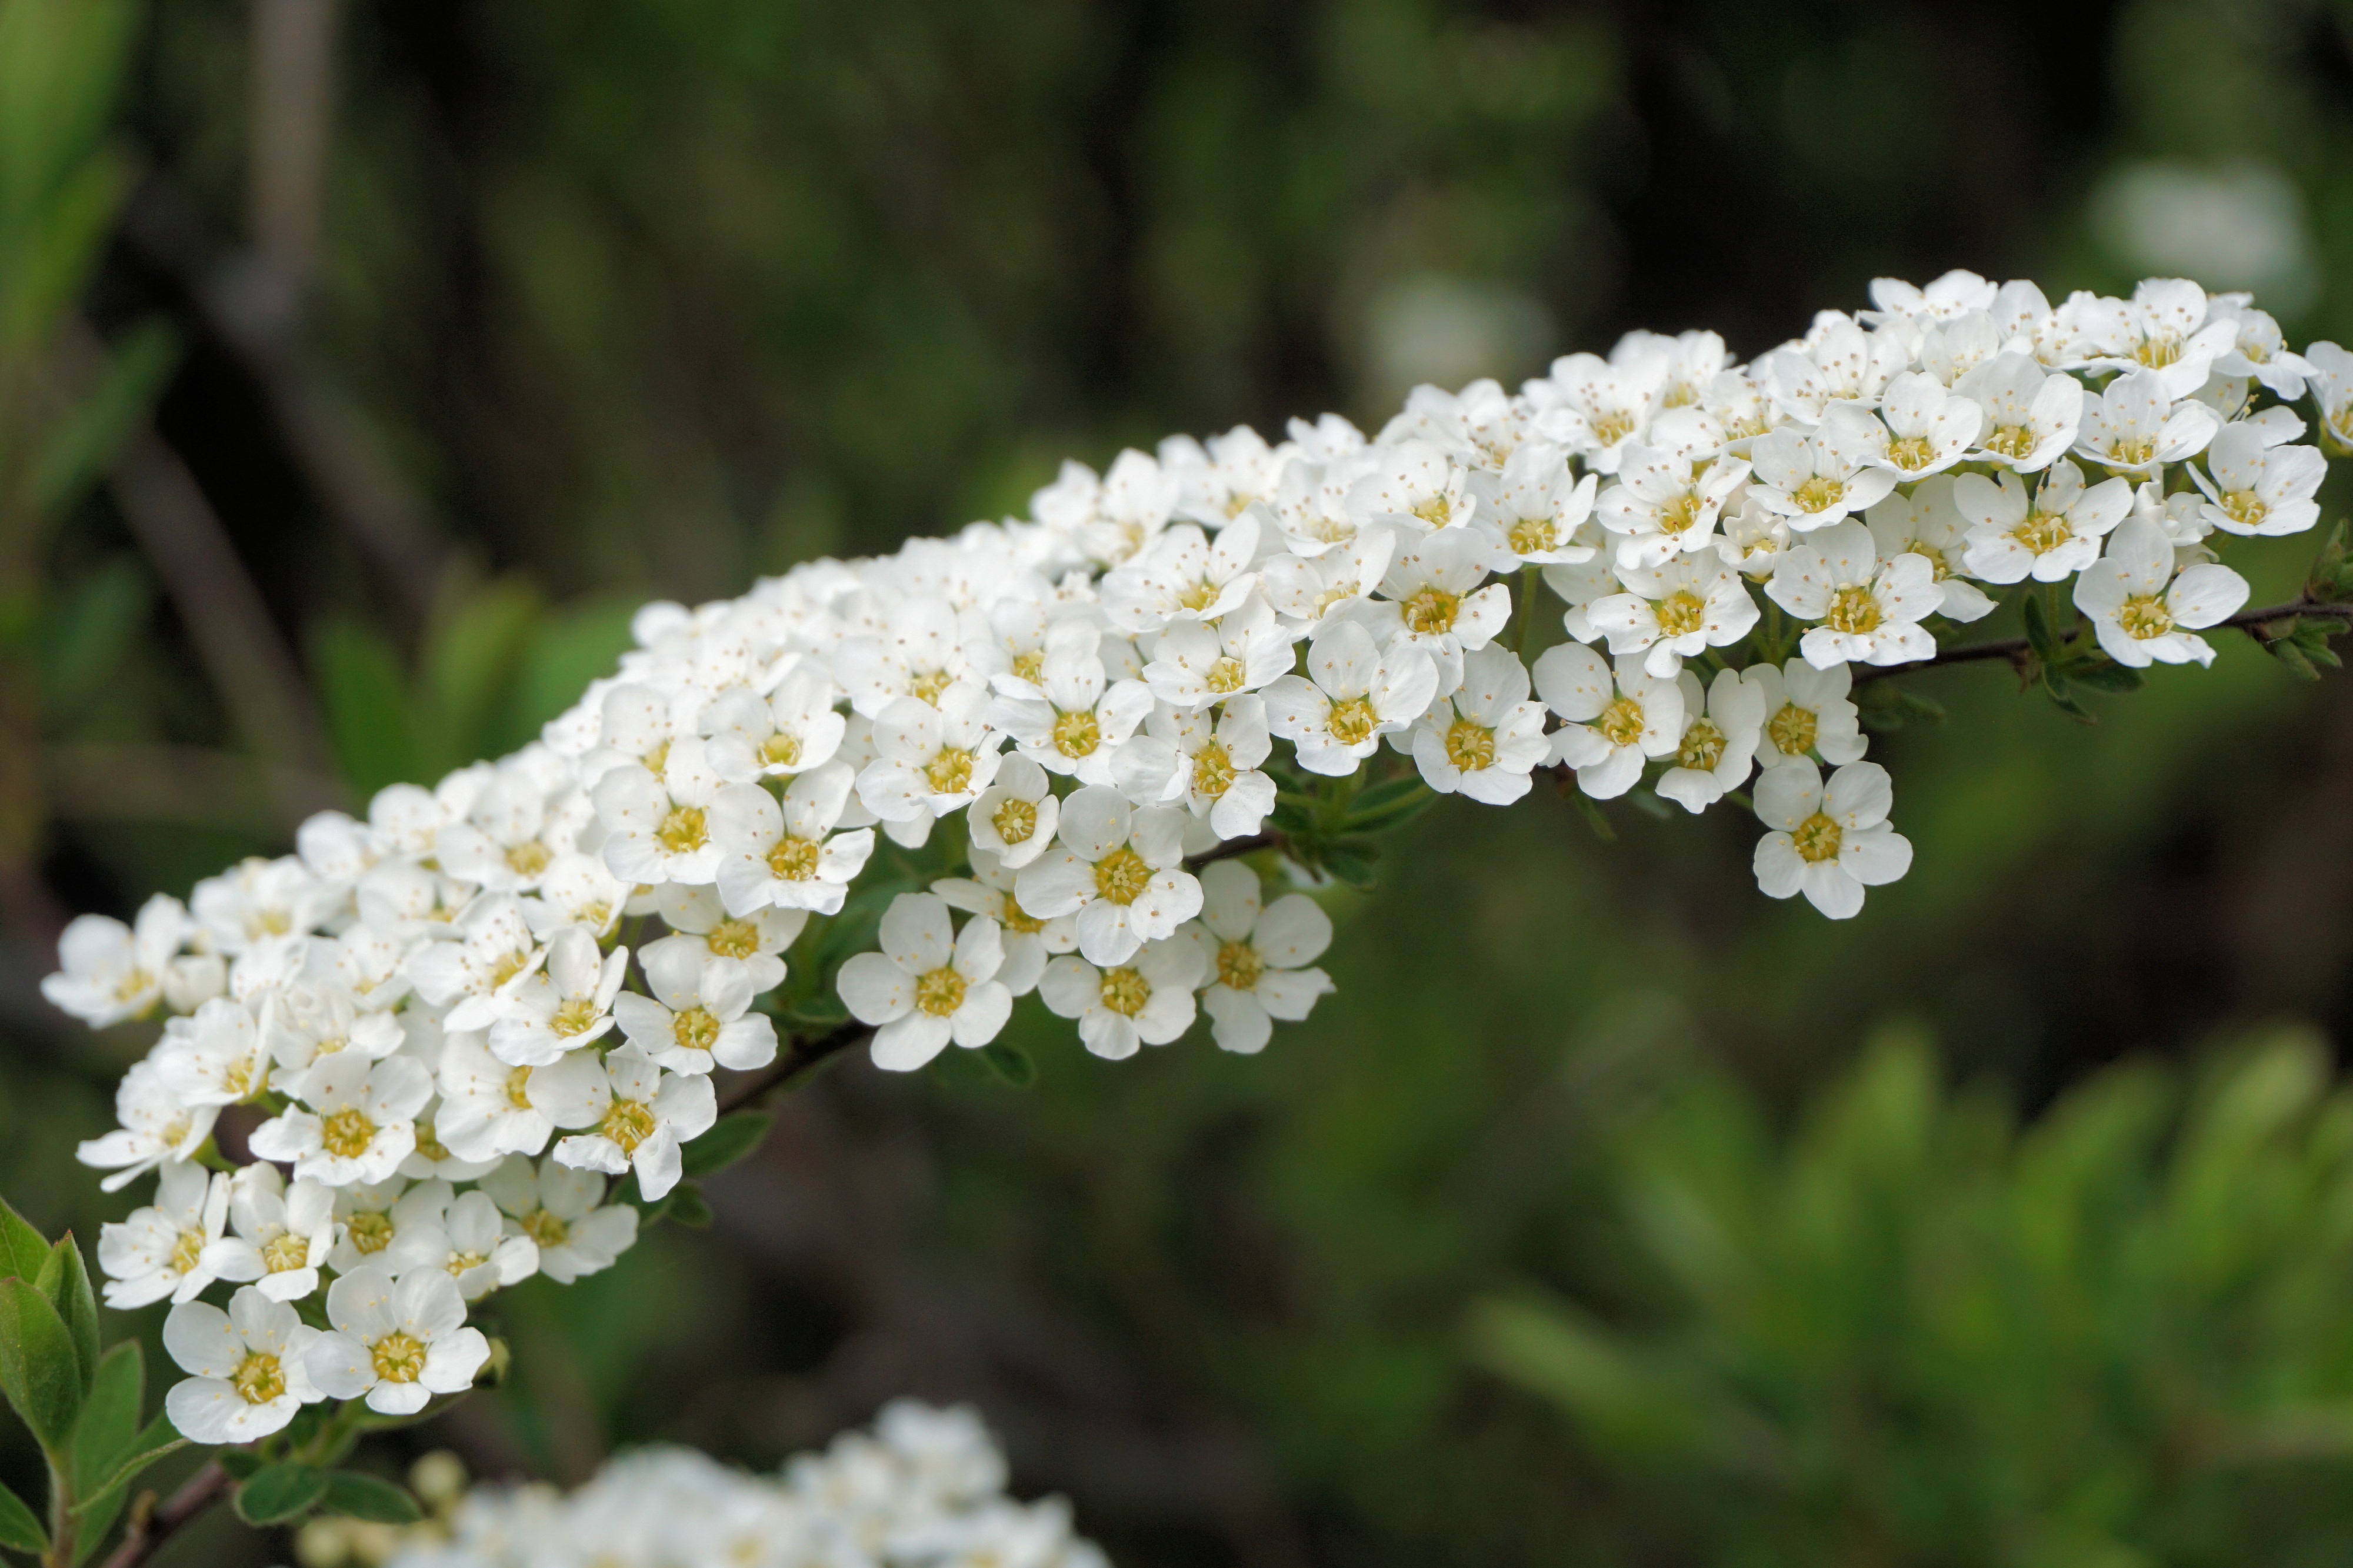
branch, blossom, plant, white, flower, bush, herb, hall, botany, flora, wildflower, flowers, shrub, engine, viburnum, ornamental shrub, spiraea, candytuft, yarrow, macro photography, anthriscus, rose greenhouse, flowering plant, daisy family, snow white, flowering trees, cow parsley, on the vine, spiere, bride spiere, spierstrauch, spiraea arguta, screen panicles, snow spiere, corymb, deck shrub, flowering hedges, shrub spiere, land plant, evergreen candytuft, alyssum